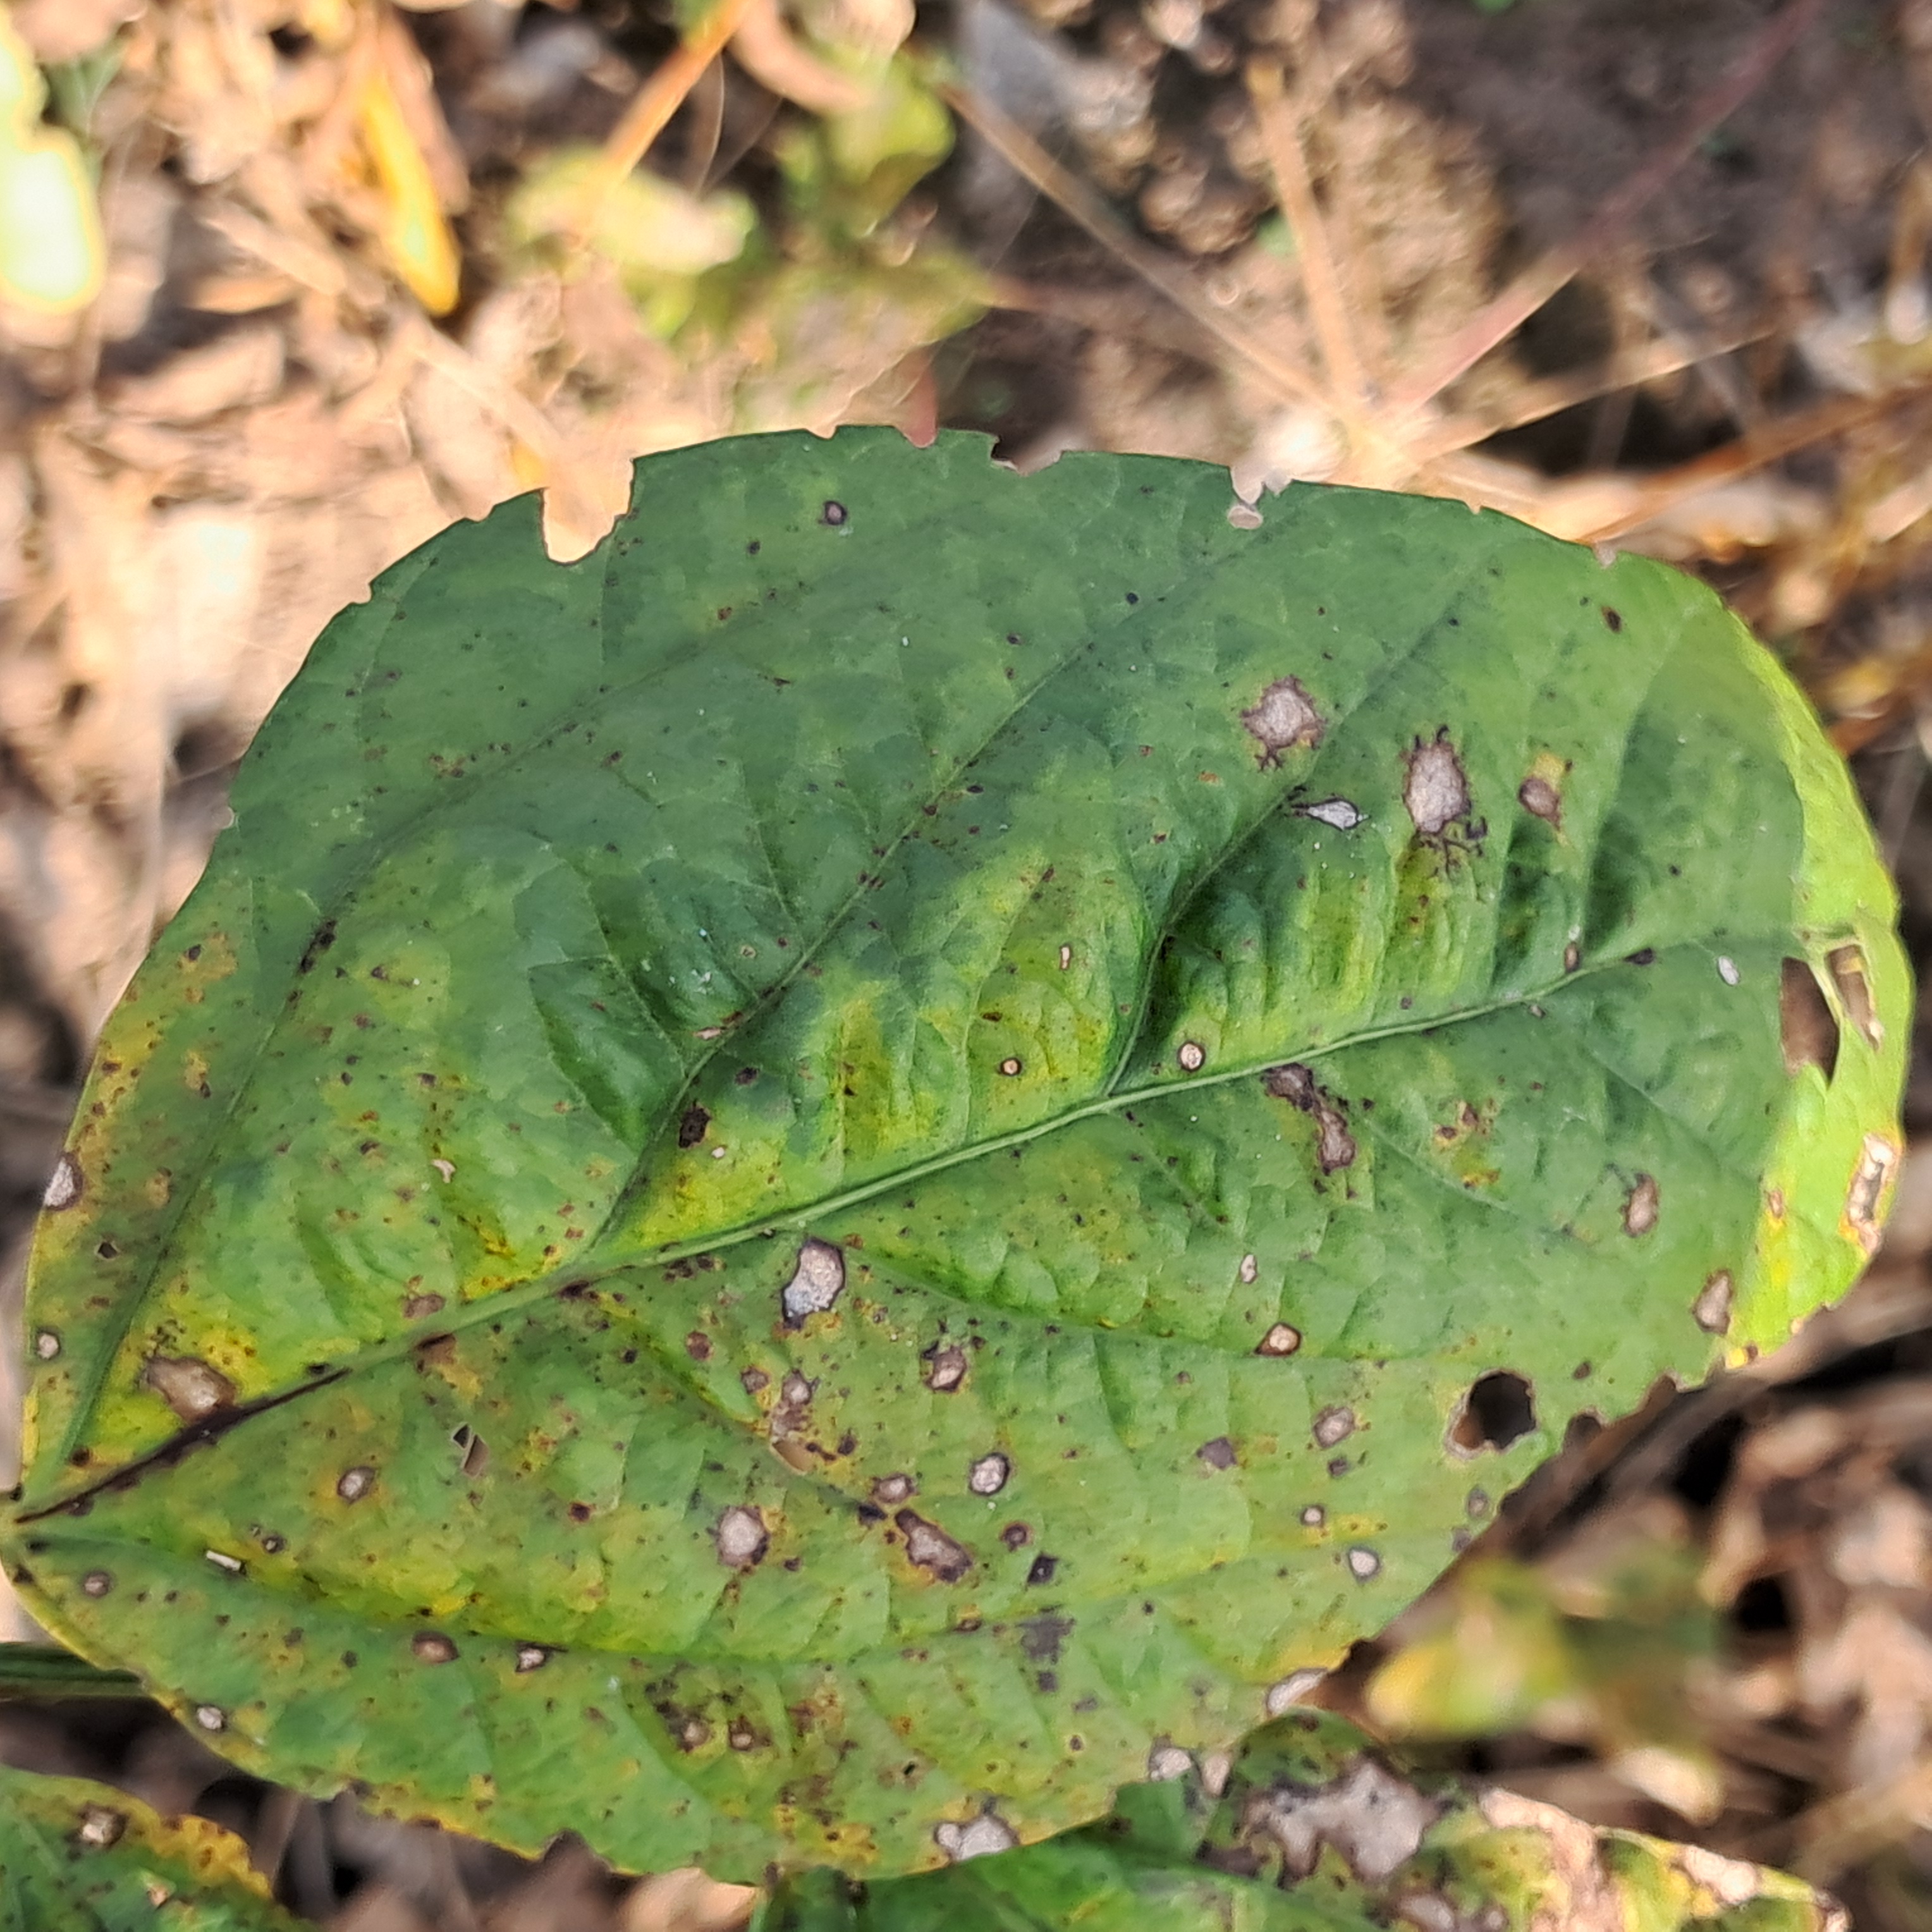
Label: Spectoria_Brown_Spot